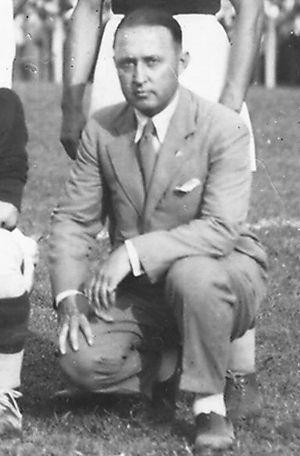
József Nagy était un joueur et entraîneur de football hongrois.